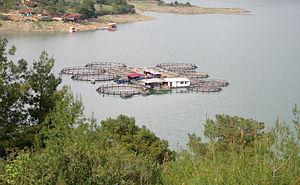
Le barrage de Kozan est un barrage de Turquie sur la rivière Kilgen en amont de la ville de Kozan.